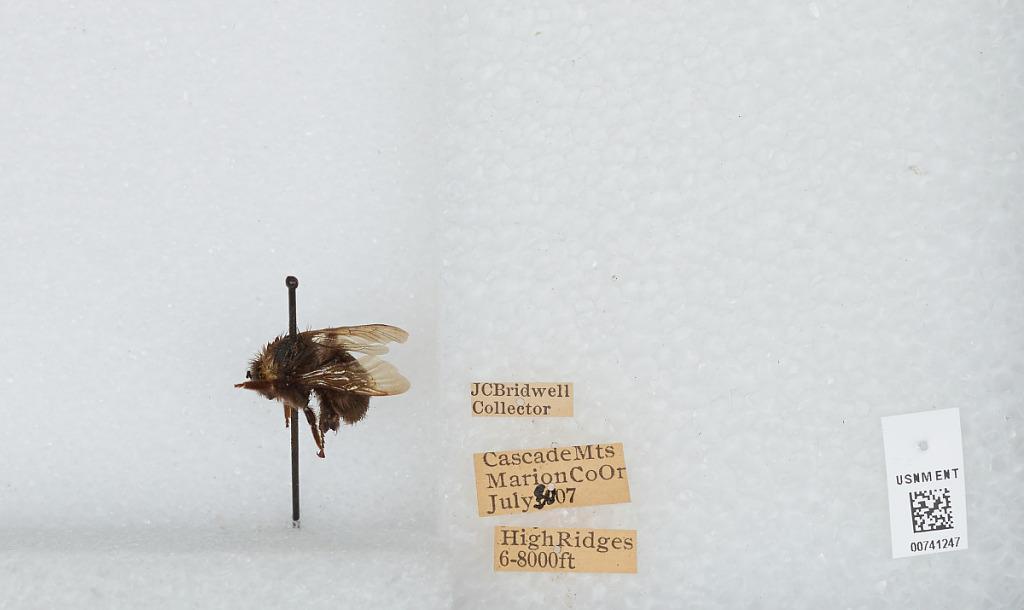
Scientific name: Bombus (Bombus) occidentalis Greene
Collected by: J. Bridwell
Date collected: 1907-7-30
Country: United States
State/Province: Oregon
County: Marion
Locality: High Ridges, Cascade Mountains
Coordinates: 44.7892, -122.197